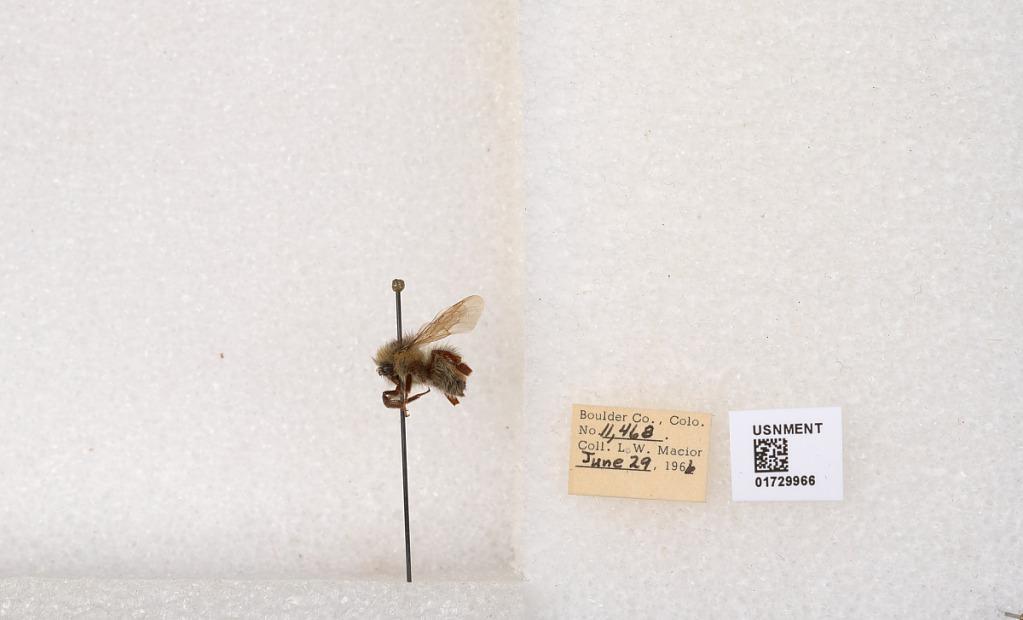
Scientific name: Bombus flavifrons Cresson
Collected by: L. Macior
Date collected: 1966-6-29
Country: United States
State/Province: Colorado
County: Boulder
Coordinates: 40.0925, -105.358